Almenum

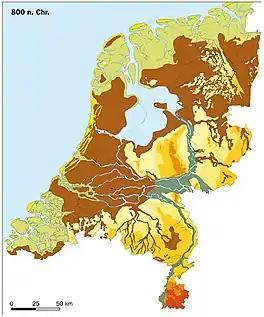
When Almenum was established, it was nowhere near the sea. The major nearby watercourse was the Vlie, connecting the lake Almere to the North Sea

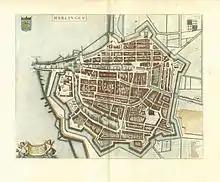
By 1649 the Cathedral of Almenum is enclosed in the Harlingen city walls, seen in the clear patch in the southeast of the city.

Somewhere between the 10th and 12th century the old wooden building was replaced by one made from tufa with a tower.